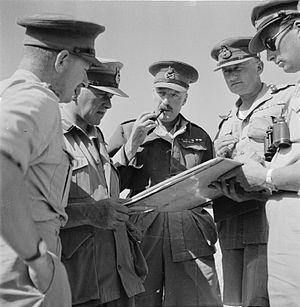
La bataille de Gazala est une importante bataille de la guerre du désert lors de la Seconde Guerre mondiale. Elle a lieu à Gazala, près de Tobrouk, en Libye, du 26 mai au 21 juin 1942.
Neil Methuen Ritchie, né le 28 juillet 1897, mort le 11 décembre 1983, était un officier supérieur britannique durant la Seconde Guerre mondiale.